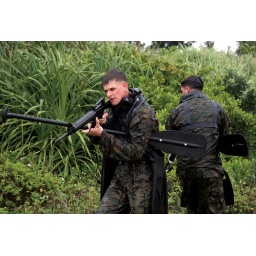
Reconnisiance Marines clear a beach in Okinawa Japan, during a training exercise.